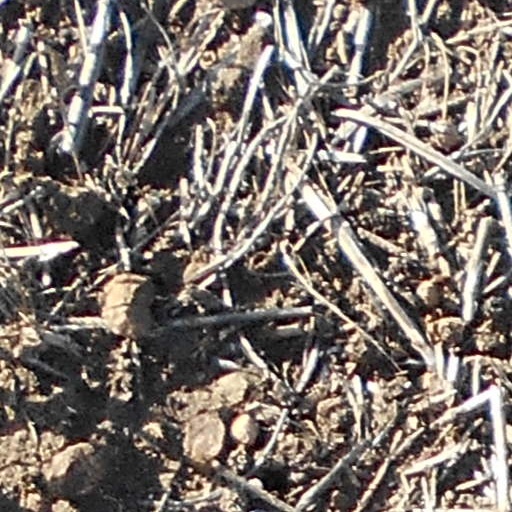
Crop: wheat